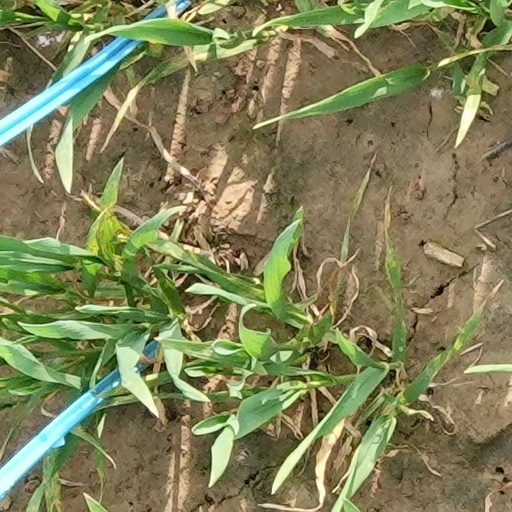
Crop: wheat